Mill Hill

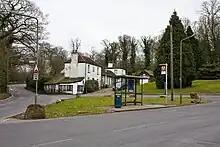
Triangular junction by The Old Forge in Highwood Hill

Mill Hill Village is the oldest known inhabited part of the district, a ribbon development along a medieval route called 'The Ridgeway'. It is thought that the name 'Mill Hill' may be derived from a mill on The Ridgeway, built on an area of open ground (now a park) known as The Mill Field. The village is bounded on the north and the south by Green Belt land, and its High Street, at 100 yards, is the shortest in London.